Fu Dingyi

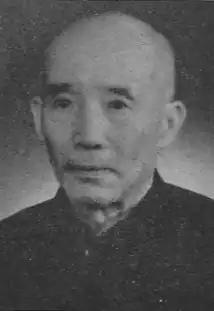
Fu in 1949

He was a member of the 1st and 2nd National Committee of the Chinese People's Political Consultative Conference and a member of the 1st National People's Congress.